Fifth Avenue

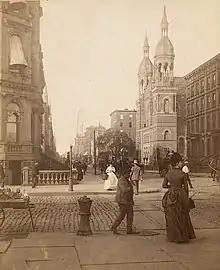
Robert L. Bracklow (1849–1919), from his "Glimpses through the Camera" series

From the early 19th century, some plots on Fifth Avenue in Midtown were acquired by the wealthy and by institutions. In the mid-19th century, Fifth Avenue between 40th and 59th Streets was home to several institutions such as the Colored Orphan Asylum, the Deaf and Dumb Asylum, the Roman Catholic Orphan Asylum, and St. Luke's Hospital. Other uses such as a cattle farm remained until the 1860s. One of the first large houses to be built on Fifth Avenue was Henry J. Brevoort's three-story residence at Ninth Street, which was completed in 1834. Subsequently, other farm owners decided to build houses along Fifth Avenue and its cross-streets.